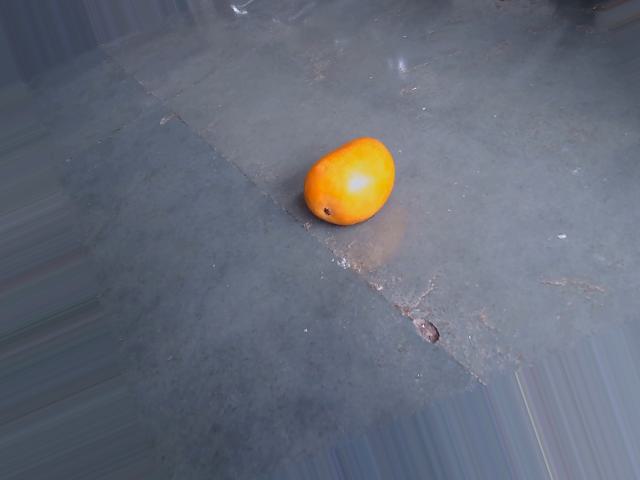
Label: Ripe_Mango